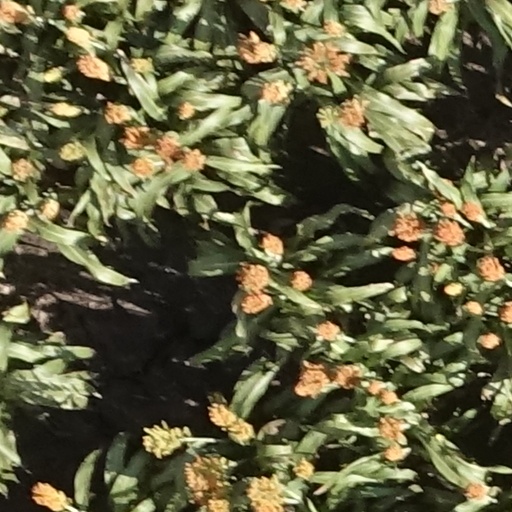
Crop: sorghum